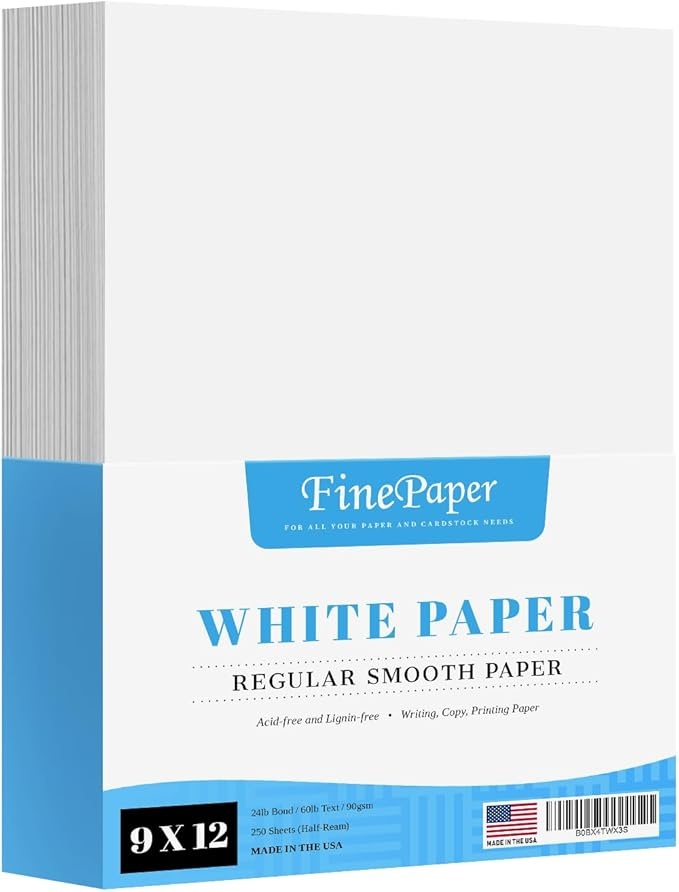
9" x 12" White Regular Paper – Multipurpose Office Paper for Copy, Printing and Writing | Inkjet and Laser Printer Compatible | 24lb Bond / 60lb Text / 90gsm – Smooth Finish | 250 Sheets per Pack
Brand: SSuperfinePrinting
About This PERFECT FOR COLOR PRINTING – High quality 24lb Bond / 60lb Text Paper (90gsm) with a smooth finish and 94 brightness. Excellent for flyers, brochures, design proposals, full color photographs, posters, business documents and stationery, letters and presentations. Each sheet measures 9 x 12 inches. HIGH QUALITY PRINTS – Offers rich color reproduction, superior image quality and excellent opacity! Its dependable performance ensures a trouble-free run so you can focus on creating a superior printed piece. ARCHIVAL SAFE – Acid free and lignin free which helps preserve the paper and prevents it from becoming faded and brittle over time over time and ensures a long-lasting quality appearance! PRINTER COMPATIBLE – Works well with home and office Laser and Inkjet printers and copiers. Perfect paper choice for personal, office and school use! SECURED AND SAFE PACKAGE – This bulk set of 250 sheets of White Paper is boxed securely for a safe delivery and storage to assure you have these handy papers for when the occasion rises! Overview Brand : S Superfine Printing Color : White Item Weight : 90 Grams Paper Finish : Smooth Sheet Size : 9 x 12 inches
Category: Office Supplies > General Office Supplies > Paper Products > Printer & Copier Paper